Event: Nepal Earthquake
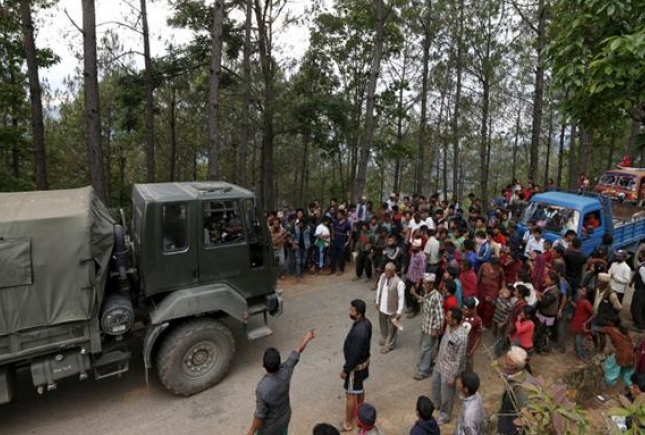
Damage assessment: no_damage